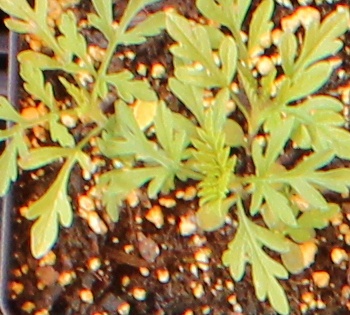
Label: Ragweed